Mydriasis

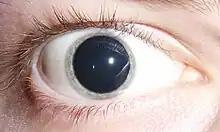
Dilated pupils caused by mydriatic drops instilled for a dilated fundus examination

Mydriasis is the dilation of the pupil, usually having a non-physiological cause, or sometimes a physiological pupillary response. Non-physiological causes of mydriasis include disease, trauma, or the use of certain types of drugs. It may also be of unknown cause.